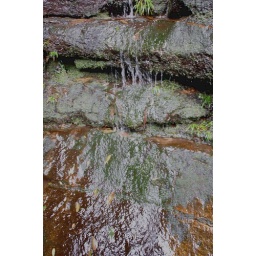
Water running down over rock ans moss.